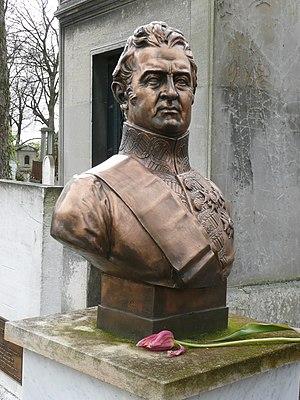
Francisco Ballesteros est un général espagnol. Né à Saragosse en 1770, il est décédé à Paris le 29 juin 1832.
Jean-François Xavier de Ménard, né à Sumène le 9 septembre 1756 et mort à Villiers-le-Bel le 19 juin 1831, est un général et homme politique français.